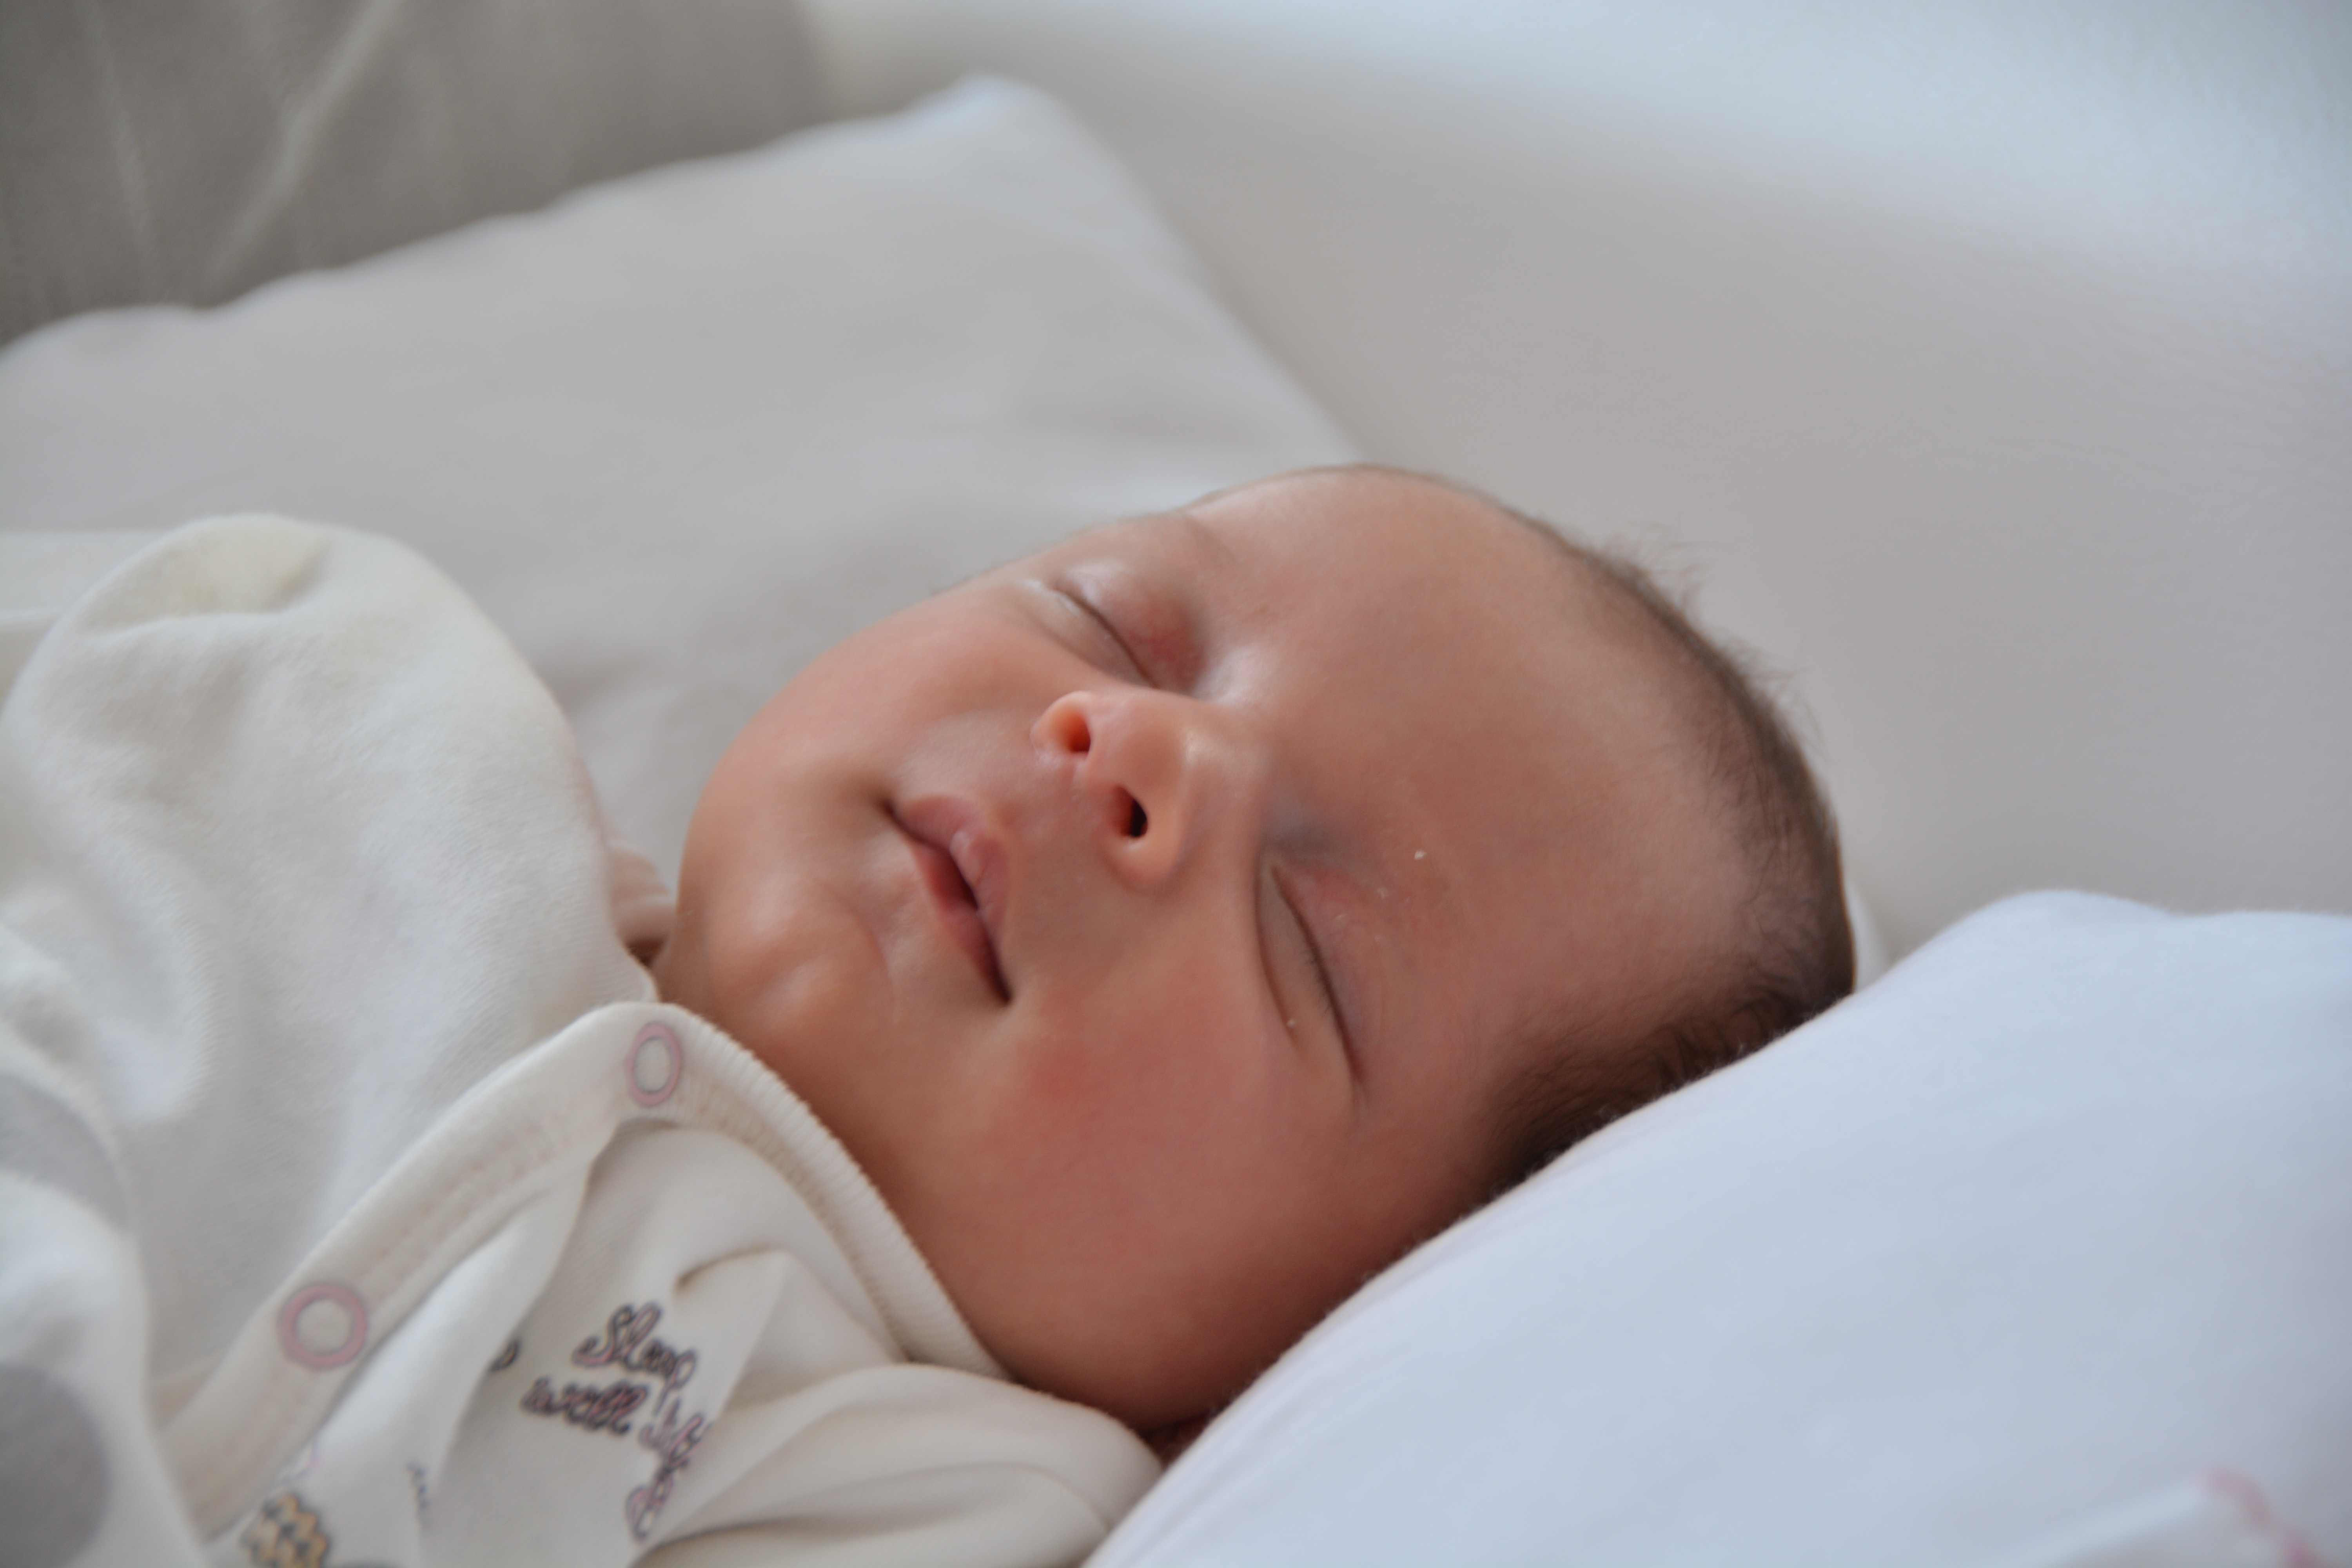
person, sweet, child, baby, product, sleep, infant, skin, laurel, princess, the innocence, bamo, bedtime, bab, human action